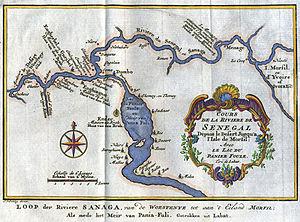
Vallée du Sénégal, jusqu'à l'île à Morfil avec le Lac de Guiers (carte du XVIIe siècle). cliquez pour agrandir
Le lac de Guiers est un lac d'eau douce situé au nord du Sénégal, dans le haut-delta du fleuve Sénégal.